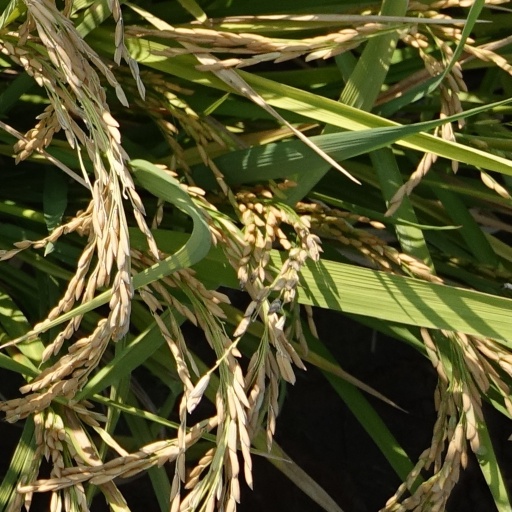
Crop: rice